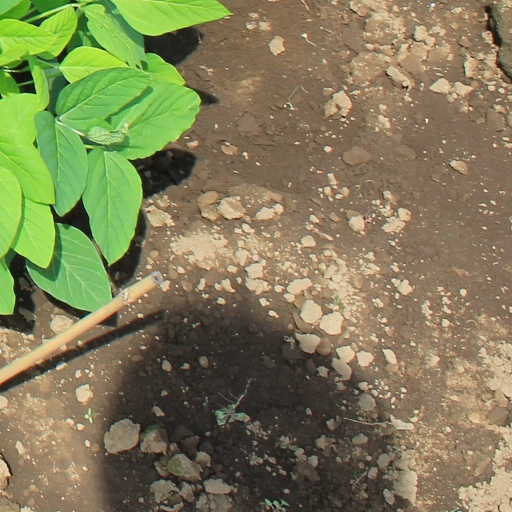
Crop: soybean